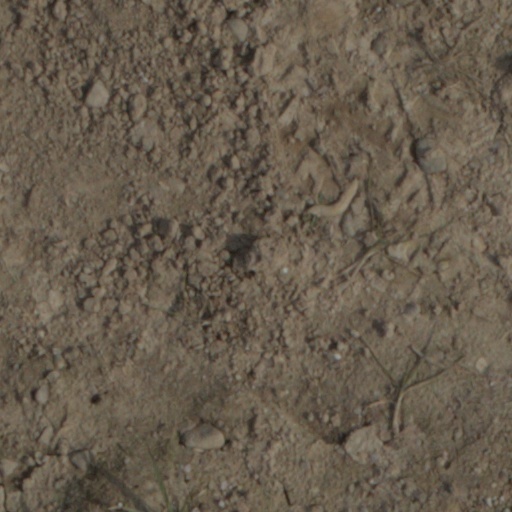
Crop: wheat